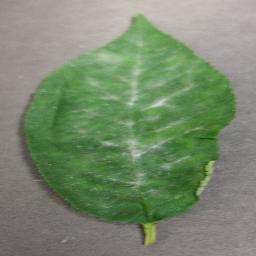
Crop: cherry
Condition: (including_sour)_powdery_mildew